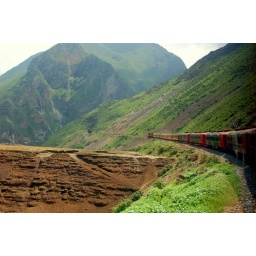
Our train as it curls around the mountain towards our destination.